Jánošík (1935 film)

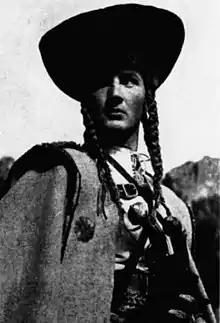
Paľo Bielik in the title role of Jánoších

Jánošík is a 1935 Czechoslovak drama film directed by Martin Frič.